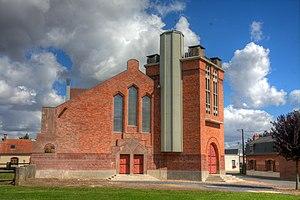
L'église de Rocquigny, clocher de béton arasé en 2002.
Cet article recense une partie des monuments historiques du Pas-de-Calais, en France.